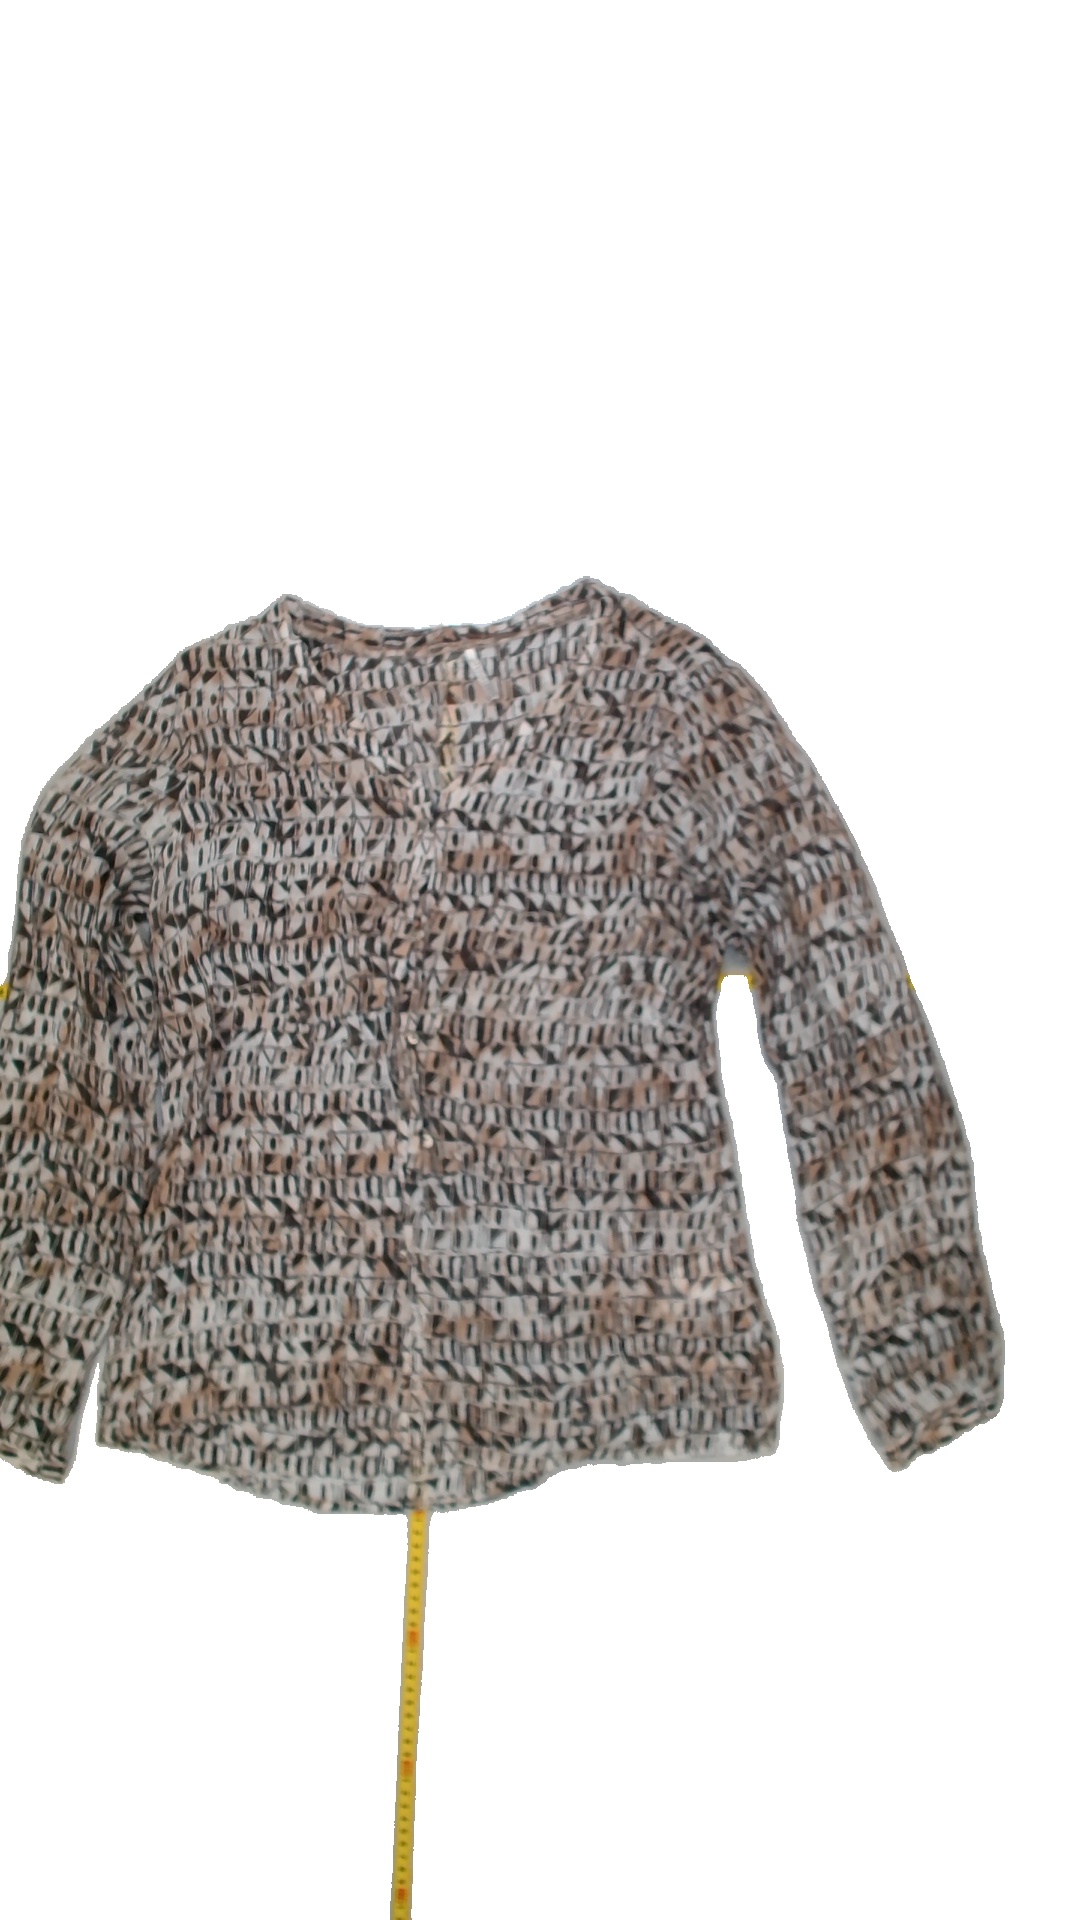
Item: Blouse (Ladies)
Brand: Soya/soyaconcept
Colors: Multicolor
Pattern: Geometric print
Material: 72%viscose 28%nylon
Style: No trend
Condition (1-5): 2
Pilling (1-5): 2
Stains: No
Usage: Export
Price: <50